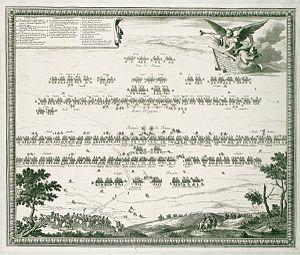
La bataille de Rethel, gagnée par l'armée du Roy, commandée par le Marechal du Plessis-Praslin sur l'armée d'Espag., commandée par le Vicomte de Turenne au mois de decembre 1650
La bataille de Rethel est une bataille qui a eu lieu pendant la Fronde et que l'on peut placer en marge de la guerre franco-espagnole. Elle se déroula le 15 décembre 1650, non pas à Rethel, mais entre Sommepy, Saint-Étienne-à-Arnes et Semide. Elle impliqua les Espagnols et les Frondeurs contre les troupes royales